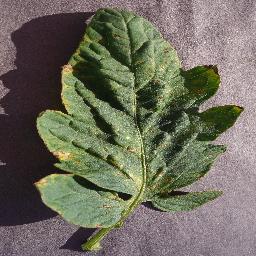
Label: Tomato___Target_Spot